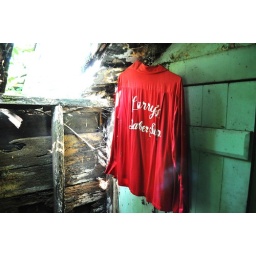
"Chuck's bowling shirt, Larry's Barbershop," in the I am done room @ guitar house